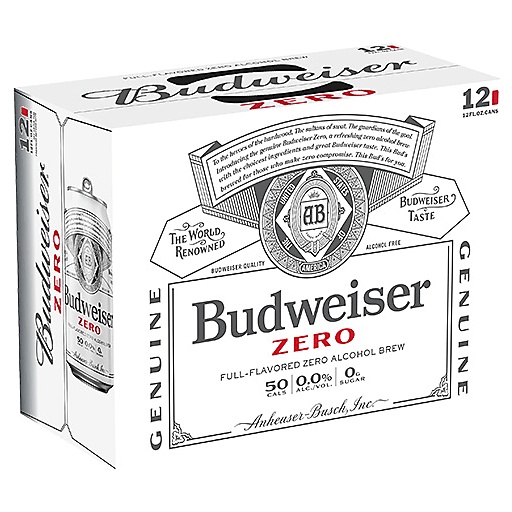
Budweiser Zero 12 Cans
With the smooth golden lager taste and crisp refreshment that you expect from Budweiser, this non-alcoholic version has 50 calories and 100% less sugar than a soda, so enjoy anytime.
Brand: Brewers Distributors Ltd.
Category: Food, Beverages & Tobacco > Beverages > Low Alcohol & Alcohol-Free Beverages > Low Alcohol & Alcohol-Free Beer